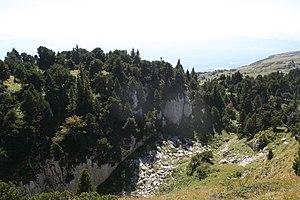
Canyon d'érosion près du Crêt de la Neige. Pins à crochets sur la crête.
La réserve naturelle nationale de la haute chaîne du Jura est une réserve naturelle nationale située en Auvergne-Rhône-Alpes. Classée en 1993, elle occupe une surface de 10 909 hectares ce qui en fait la quatrième de France métropolitaine en termes de surface. Elle protège le chaînon le plus élevé du massif du Jura.